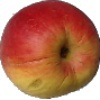
Label: Apple Red Yellow 1